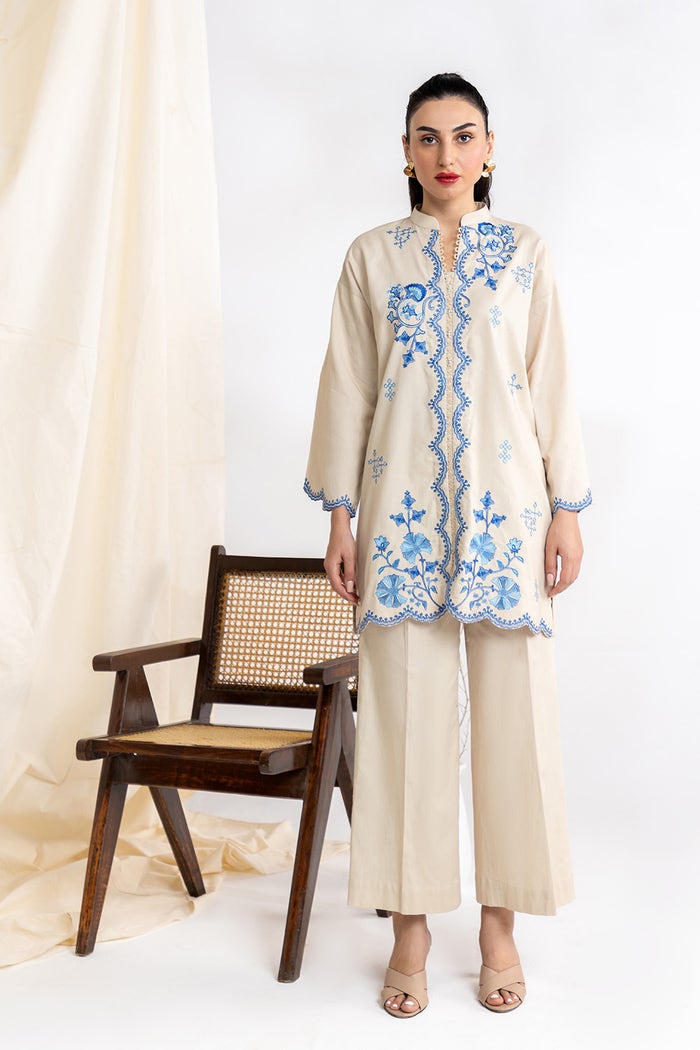
cream blue embroidered crop top